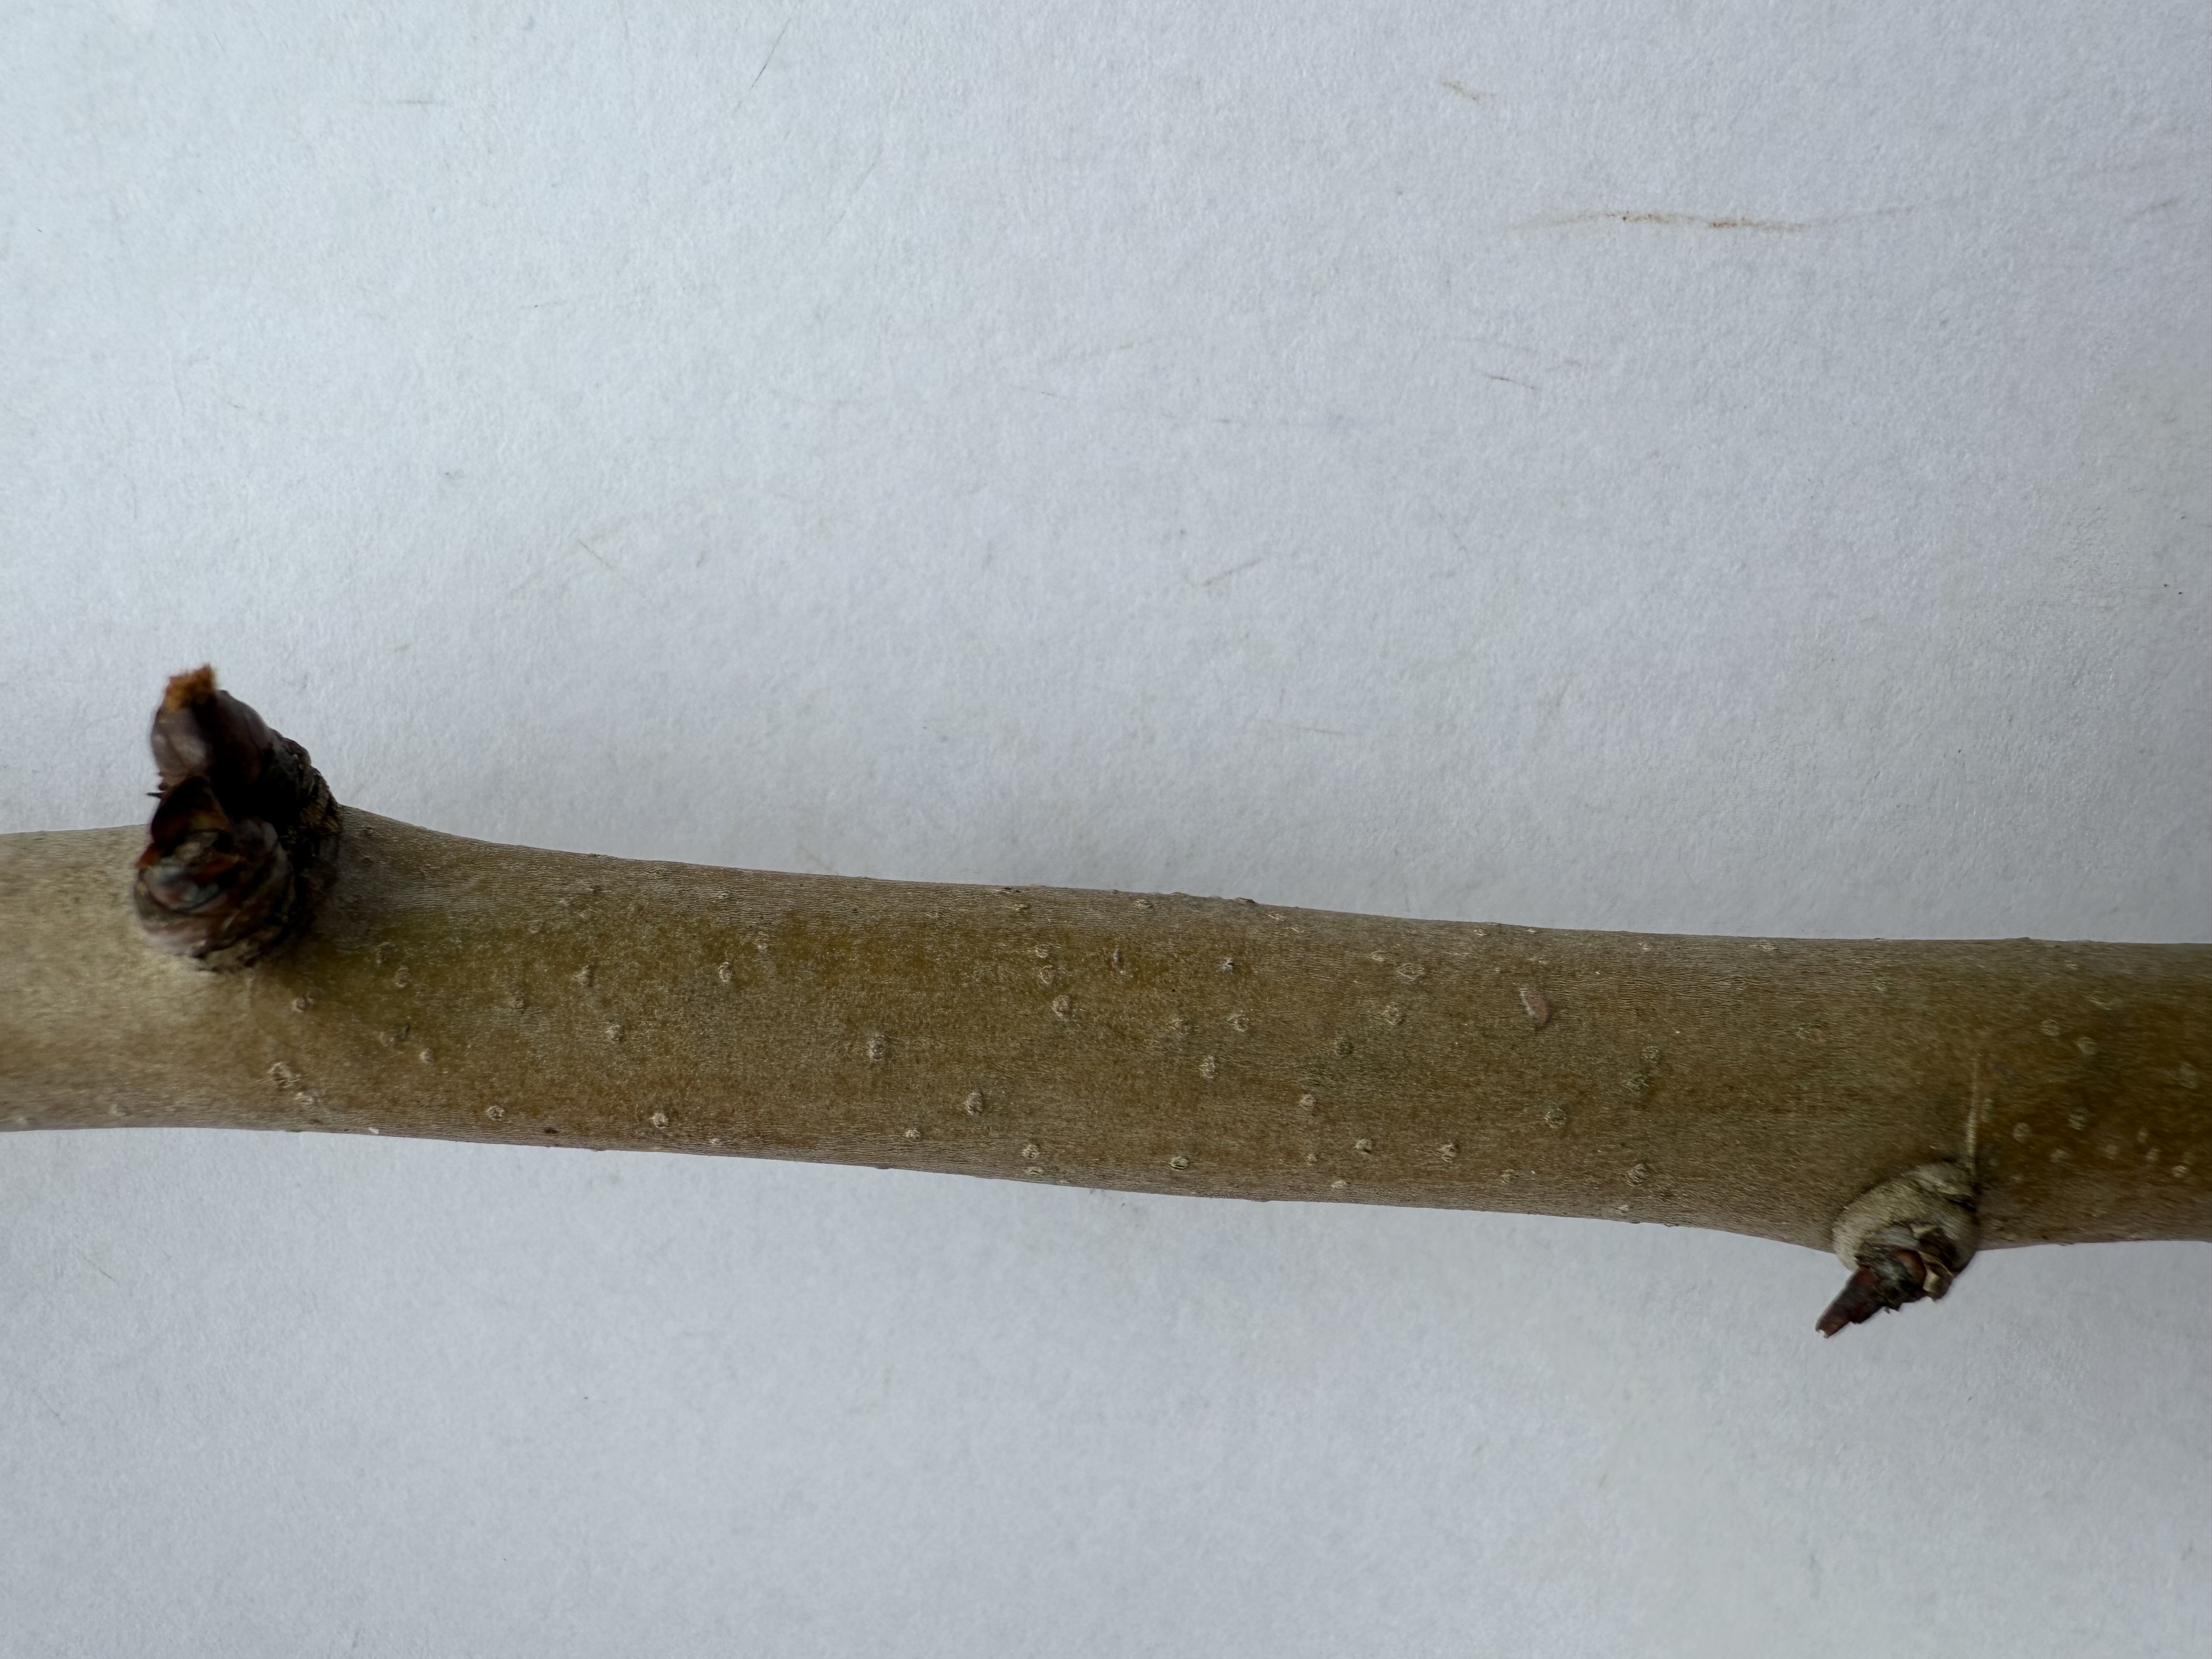
Variety: Egrisap Pear